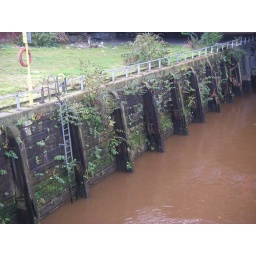
Spate water and fern garden in mid November